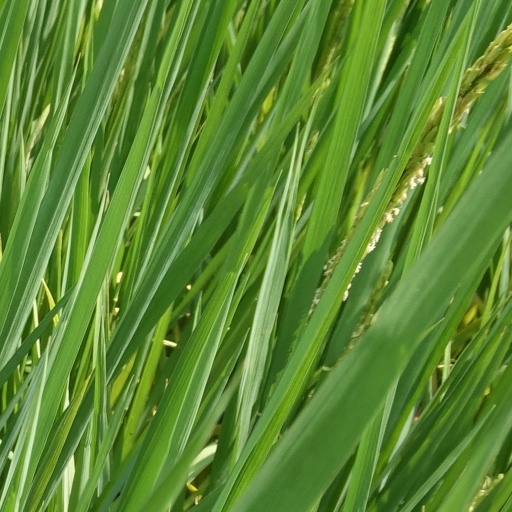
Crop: rice